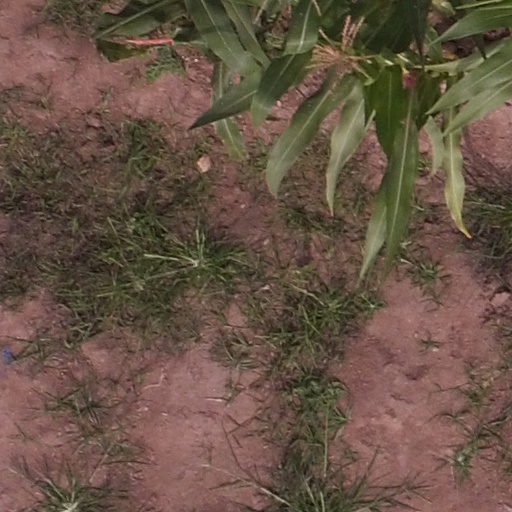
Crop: maize; corn